Sengoku period

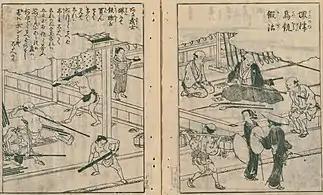
Gunsmith storefront, Sakai, Osaka

In 1546, Hōjō Ujiyasu defeated Uesugi Tomosada at the siege of Kawagoe Castle, and the Later Hōjō clan established its power in the Kantō region.